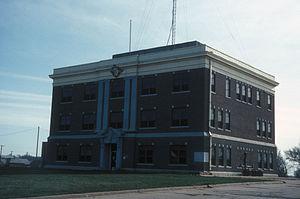
La ville de Buffalo est le siège du comté de Harper, dans l’État d’Oklahoma, aux États-Unis. Sa population s’élevait à 1 299 habitants lors du recensement de 2010, estimée à 1 311 habitants en 2015.